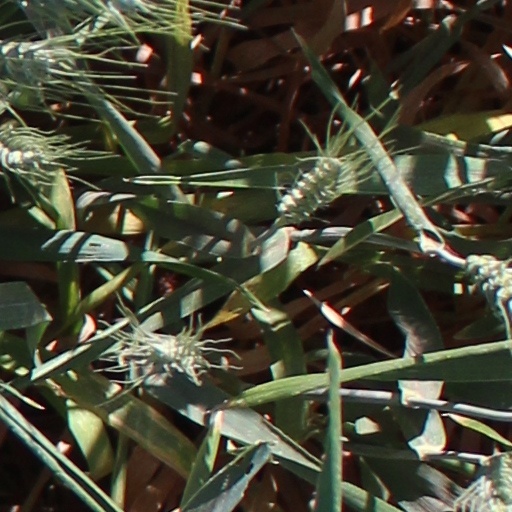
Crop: wheat